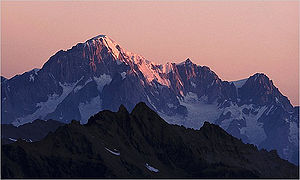
Europas geografi / Bjergkæder / Bjerge
Mont Blanc
Europa regnes som et af syv kontinenter, men fysisk er verdensdelen den nordvestlige halvø af den større landmasse kaldt Eurasien. Asien udgør den østlige del af denne sammenhængende landmasse, og alle deler den samme kontinentalsokkel. Uralbjergene i Rusland udgør den østlige grænse mellem Europa og Asien. Den sydøstlige grænse er derimod ikke fastsat. Ofte bliver floderne Ural eller Emba regnet som mulige grænser. Grænsen fortsætter mod det Kaspiske Hav, og så videre over Kaukasus-bjergene og Bosporus, Marmarahavet og Dardanellerne. Mange geografer regner derimod de sydlige grænser til Aserbajdsjan og Armenien mod Iran, og Tyrkiets sydlige grænse mod Syrien, Irak og Iran som grænsen mellem Asien og Europa på grund af politiske og kulturelle årsager. Middelhavet skiller Europa fra Afrika. I vest grænser Europa mod Atlanterhavet. Island, som ligger nærmere Grønland end det europæiske fastland, regnes som en del af Europa.